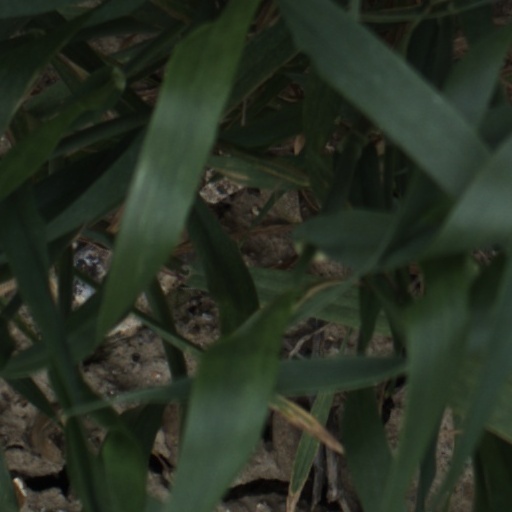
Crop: wheat